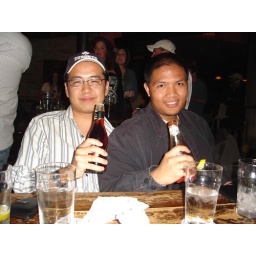
Taken at an Irish bar in Ann Arbor. I only drank water since I am a teetotaler.